Shimon Peres

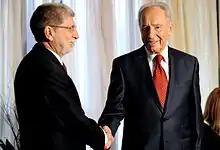
Shimon Peres and the Foreign Minister of Brazil, Celso Amorim, meet in Brasília, 11 November 2009

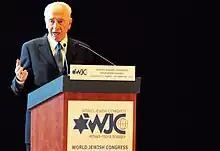
Shimon Peres addressing a gathering of the World Jewish Congress in Jerusalem (2010)

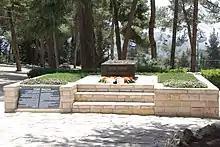
Peres's grave on the Great Leaders of the Nation section of Mount Herzl

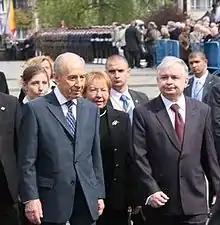
Peres at the 65th Anniversary of the Warsaw Ghetto Uprising ceremony with Polish president Lech Kaczyński, 2008

On 13 June 2007, Peres was elected president of the State of Israel by the Knesset. 58 of 120 members of the Knesset voted for him in the first round (whereas 38 voted for Reuven Rivlin, and 21 for Colette Avital). His opponents then backed Peres in the second round and 86 members of the Knesset voted in his favor, while 23 objected. He resigned from his role as a member of the Knesset the same day, having been a member since November 1959 (except for a three-month period in early 2006), the longest serving in Israeli political history. Peres was sworn in as president on 15 July 2007.